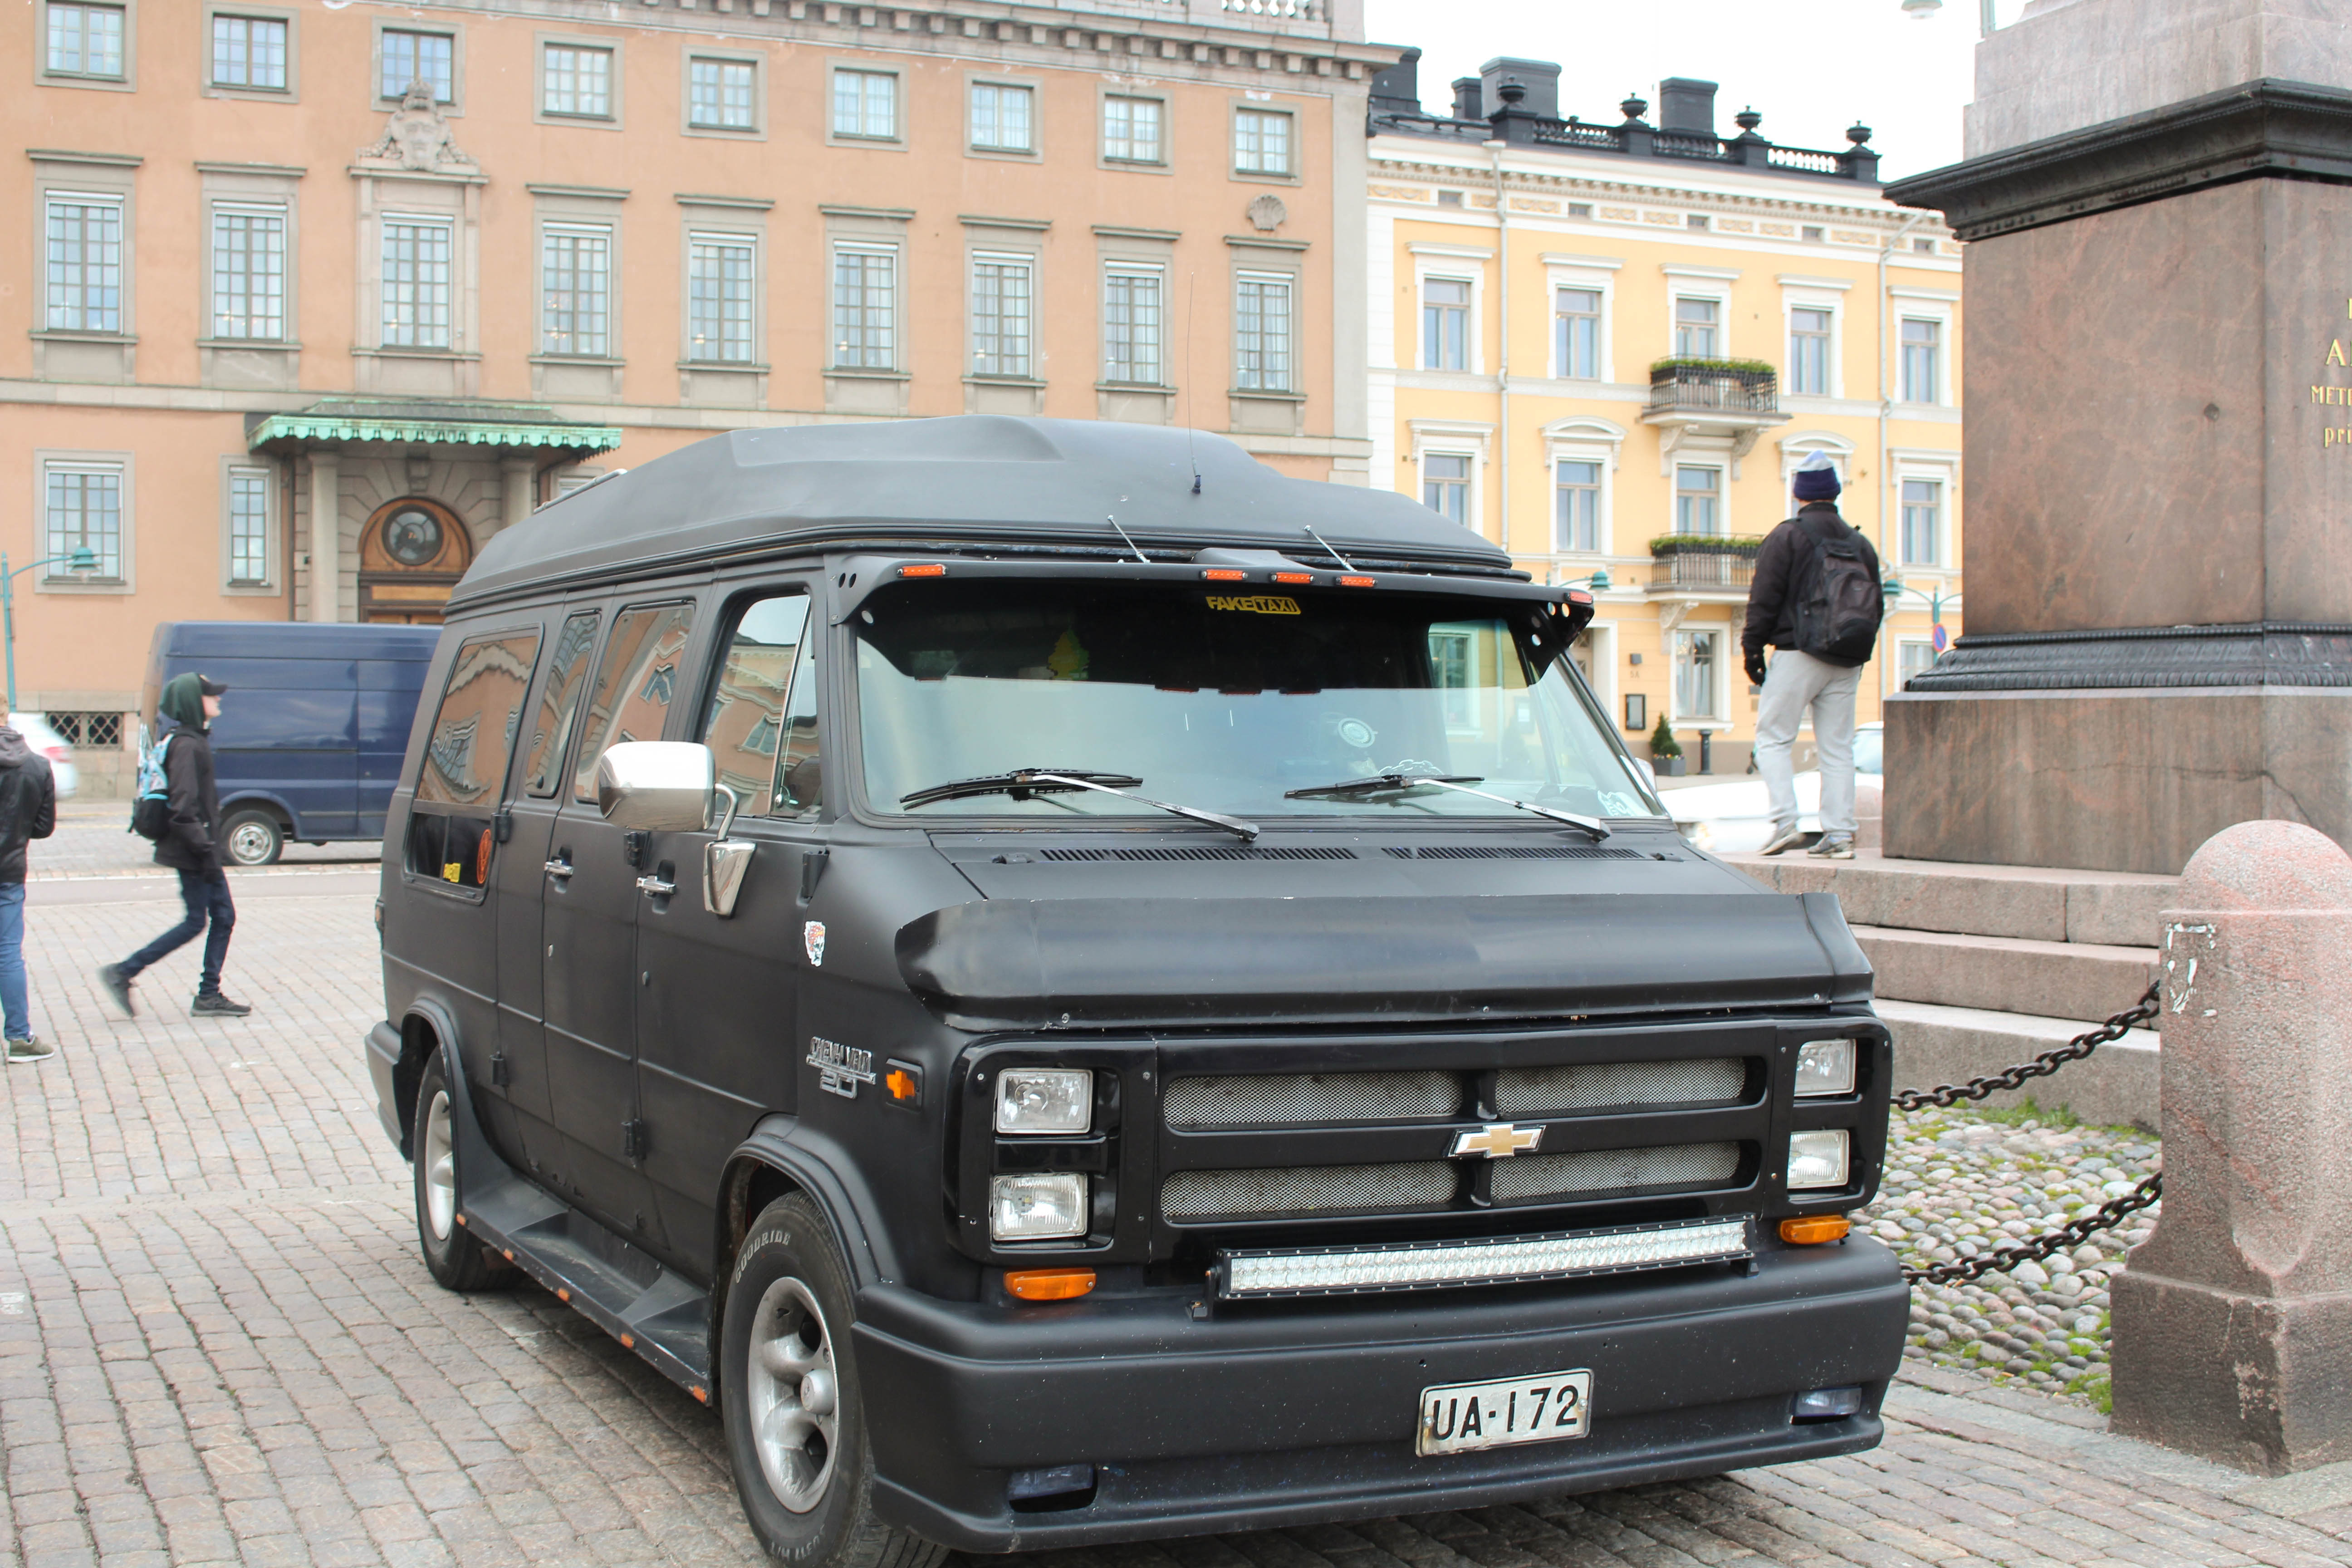
van, black, land vehicle, vehicle, car, motor vehicle, transport, mode of transport, microvan, automotive design, bumper, automotive exterior, compact van, minibus, minivan